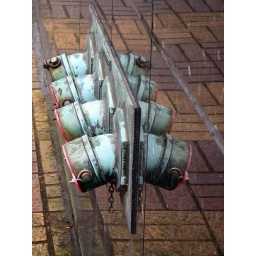
A set of four standpipes reflected against a shiny wall along NE Holladay street in the Lloyd District